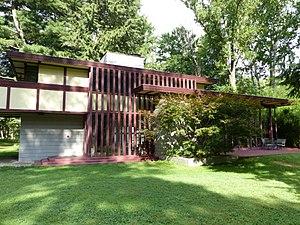
Cet article propose une liste exhaustive des réalisations de Frank Lloyd Wright. Huit d'entre elles sont classées sur la liste du patrimoine mondial de l'UNESCO depuis le 7 juillet 2019 au titre des œuvres architecturales du XXᵉ siècle de Frank Lloyd Wright.